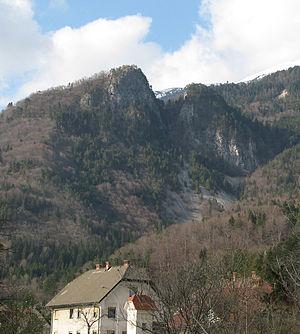
L'Ajdna est une montagne située sur le territoire de la commune de Žirovnica dans la région de la Haute-Carniole au nord de la Slovénie.